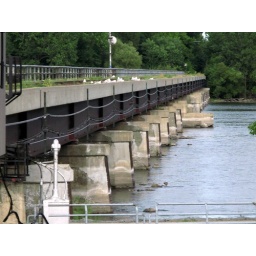
Railroad bridge over the Richelieu river at St-Jean sur Richelieu, Quebec